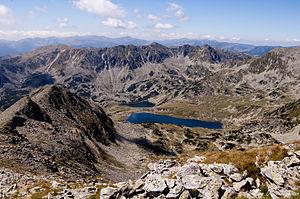
Cet article recense les sites inscrits au patrimoine mondial en Roumanie.